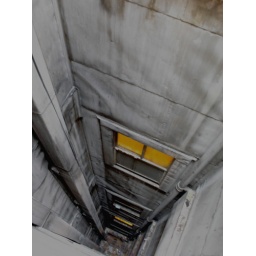
This is the view down the shaft when I peer out of my bathroom window in my apartment building